Beer

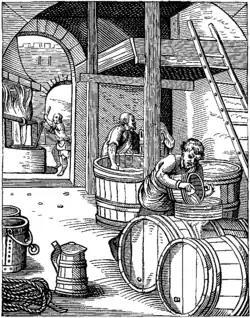
A 16th-century brewery

The process of making beer is brewing. It converts the grain into a sugary liquid called wort and then ferments this into beer using yeast. The first step, mixing malted barley with hot water in a mash tun, is "mashing". The starches are converted to sugars, and the sweet wort is drained off. The grains are washed to extract as much fermentable liquid from the grains as possible. The sweet wort is put into a kettle, or "copper", and boiled. Hops are added as a source of bitterness, flavour, and aroma. The longer the hops are boiled, the more bitterness they contribute, but the less hop flavour and aroma remain. The wort is cooled and the yeast is added. The wort is then fermented, often for a week or longer. The yeast settles, leaving the beer clear. During fermentation, most of the carbon dioxide is allowed to escape through a trap. The carbonation is often increased either by transferring the beer to a pressure vessel and introducing pressurised carbon dioxide or by transferring it before the fermentation is finished so that carbon dioxide pressure builds up inside the container.